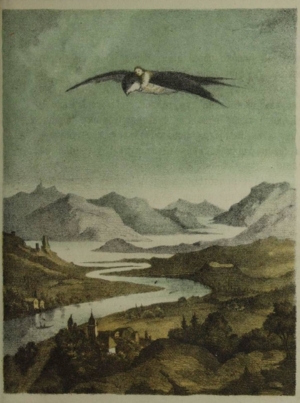
Nikolaï Ivanovitch Mourachko est un professeur d'art et peintre réaliste russe et ukrainien. Il est l'oncle d'Alexandre Mourachko.